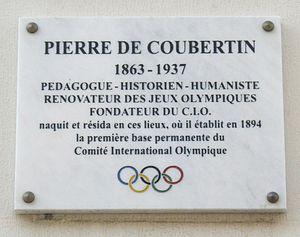
Plaque apposée au n° 20 de la rue Oudinot, Paris 7e.PIERRE DE COUBERTIN (1863-1937)PEDAGOGUE - HISTORIEN- HUMANISTERENOVATEUR DES JEUX OLYMPIQUESFONDATEUR DU C.I.O.naquit et résida en ces lieux, où il établit en 1894la première base permanente duComité International Olympique
Cette liste recense, par ordre chronologique et par catégories, des personnalités ayant vécu dans le 7e arrondissement de Paris. Elle ne prend pas en compte les adresses actuelles des personnalités qui résident dans cet arrondissement.
La rue Oudinot est une voie située dans le quartier de l'École-Militaire du 7ᵉ arrondissement de Paris.
Pierre de Coubertin, baron de Coubertin, né le 1ᵉʳ janvier 1863 à Paris et mort le 2 septembre 1937 à Genève en Suisse, est un historien et pédagogue français fortement influencé par la culture anglo-saxonne qui a particulièrement milité pour l'introduction du sport dans les établissements scolaires français.